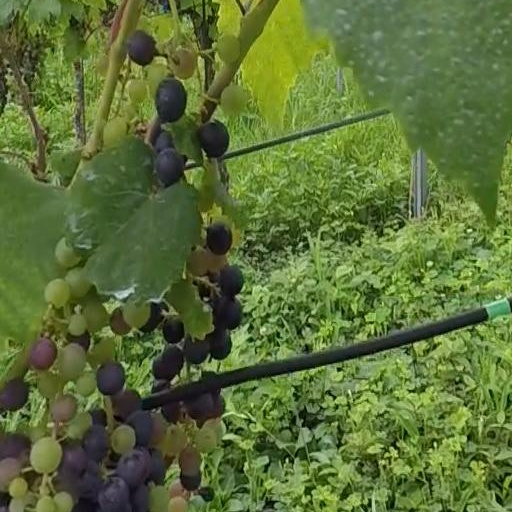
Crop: grape